Avoca, Pennsylvania

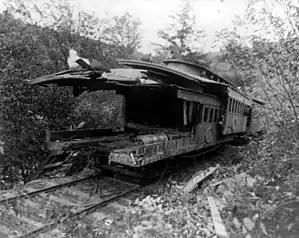
Multiple Avoca residents were killed in the Mud Run disaster in 1888

The community was incorporated as a borough in 1871. Its original name was "Pleasant Valley", and in 1887, it changed to "Avoca", because the name "Pleasant Valley" was already used elsewhere in Pennsylvania. It was named after Avoca, County Wicklow, Ireland.